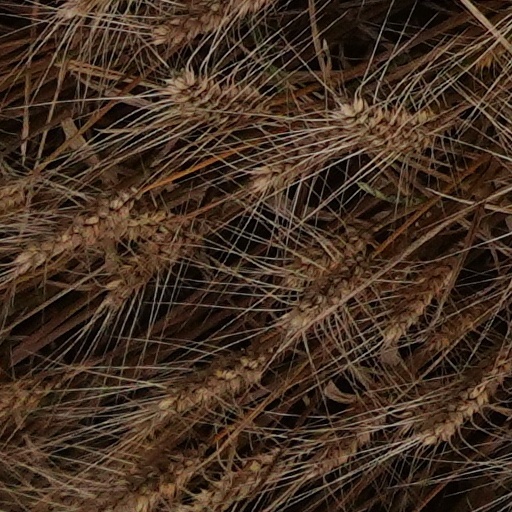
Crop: wheat